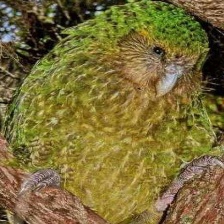
Species: KAKAPO
Scientific name: STRIGOPS HABROPTILUS